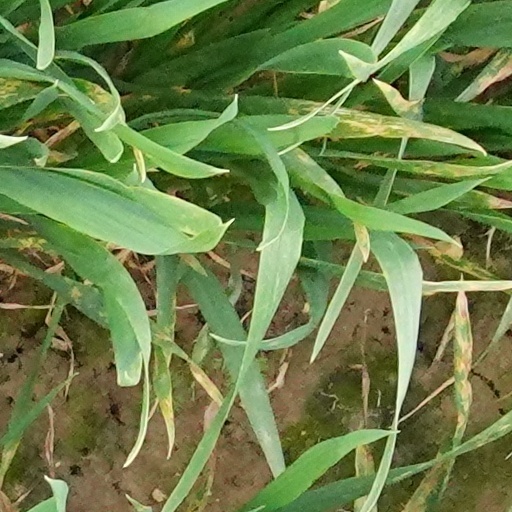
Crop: wheat